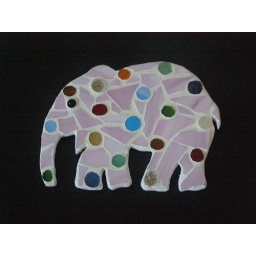
This silly elephant is made of glass cut into circles and then pink wispy glass is fitted in around the circles.